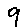
Label: 9